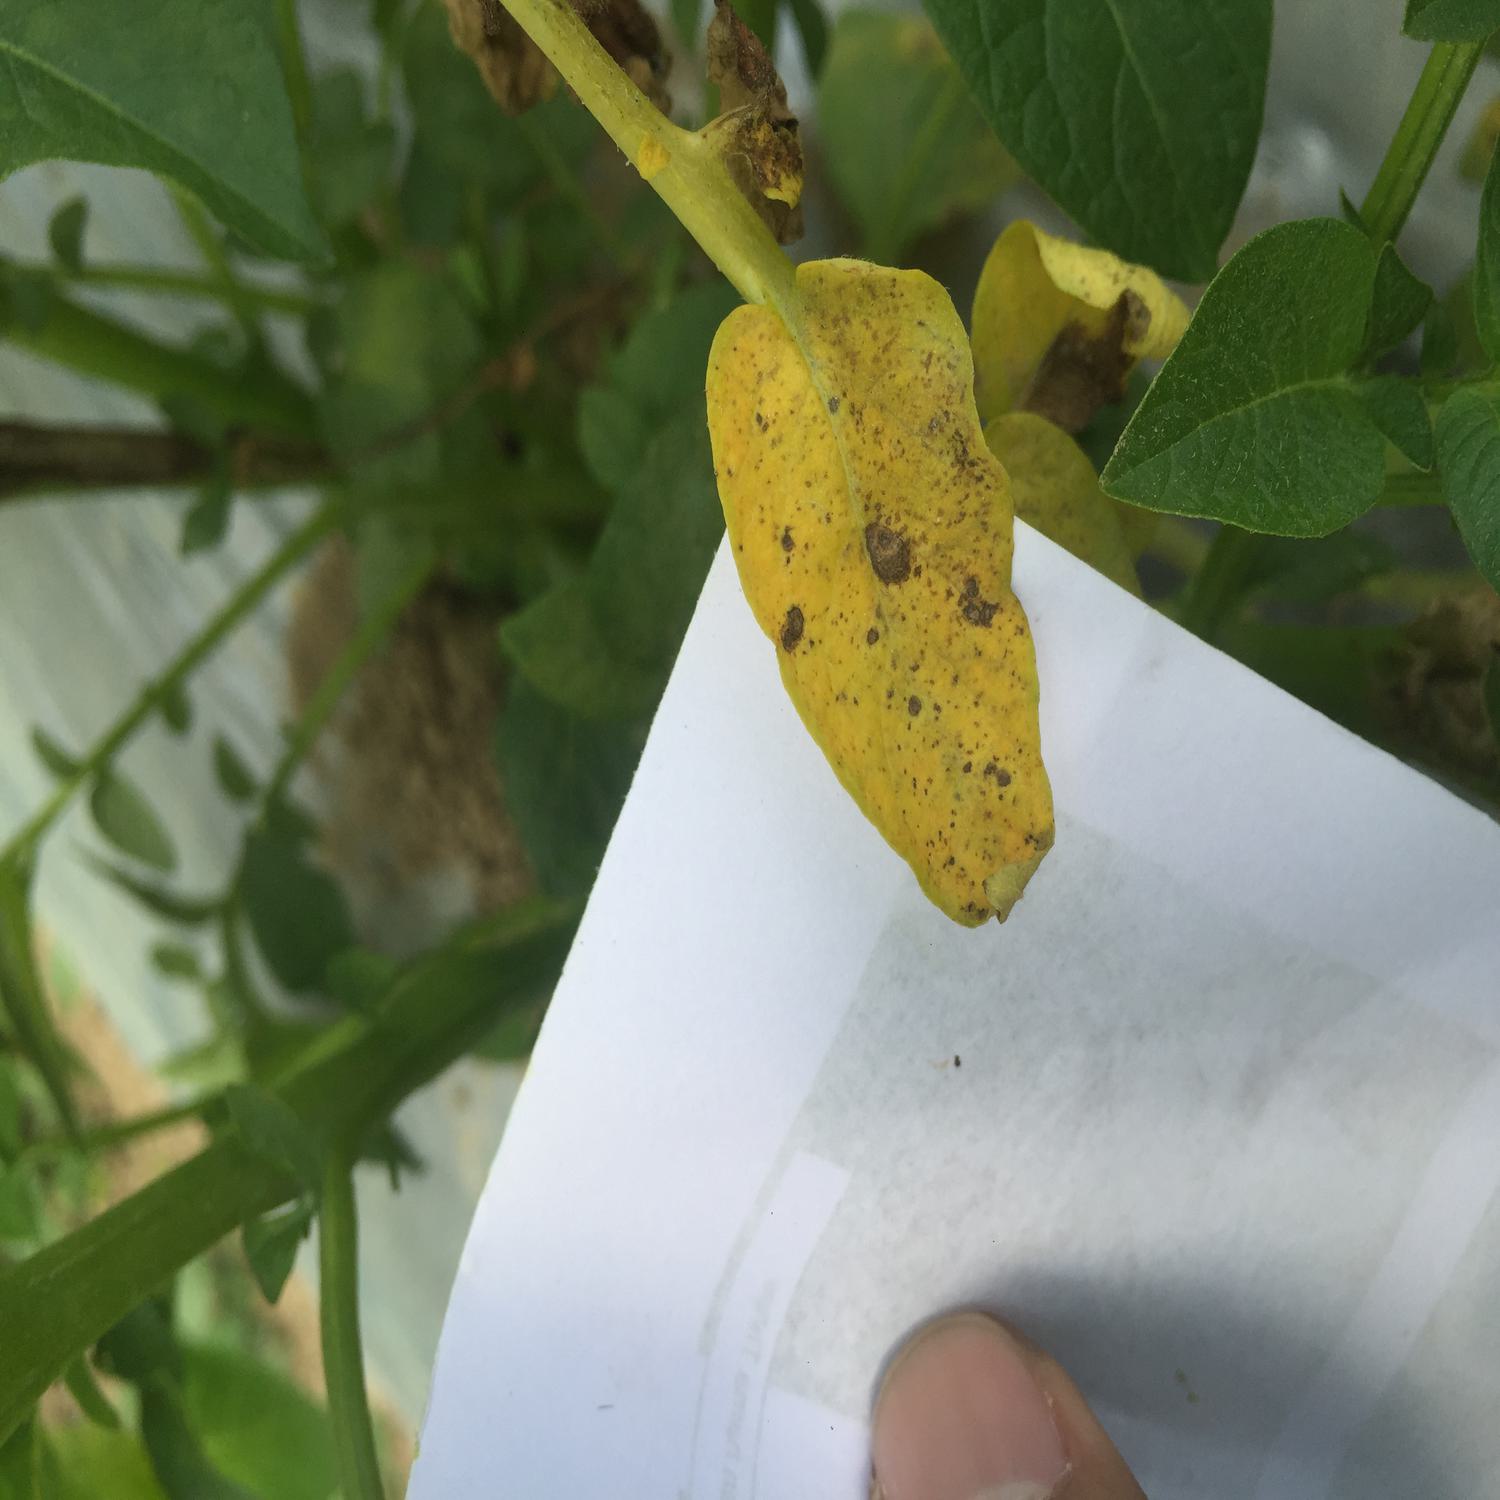
Label: Fungi